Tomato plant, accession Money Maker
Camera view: tilt-top (135 deg); turntable rotation: 0 degrees
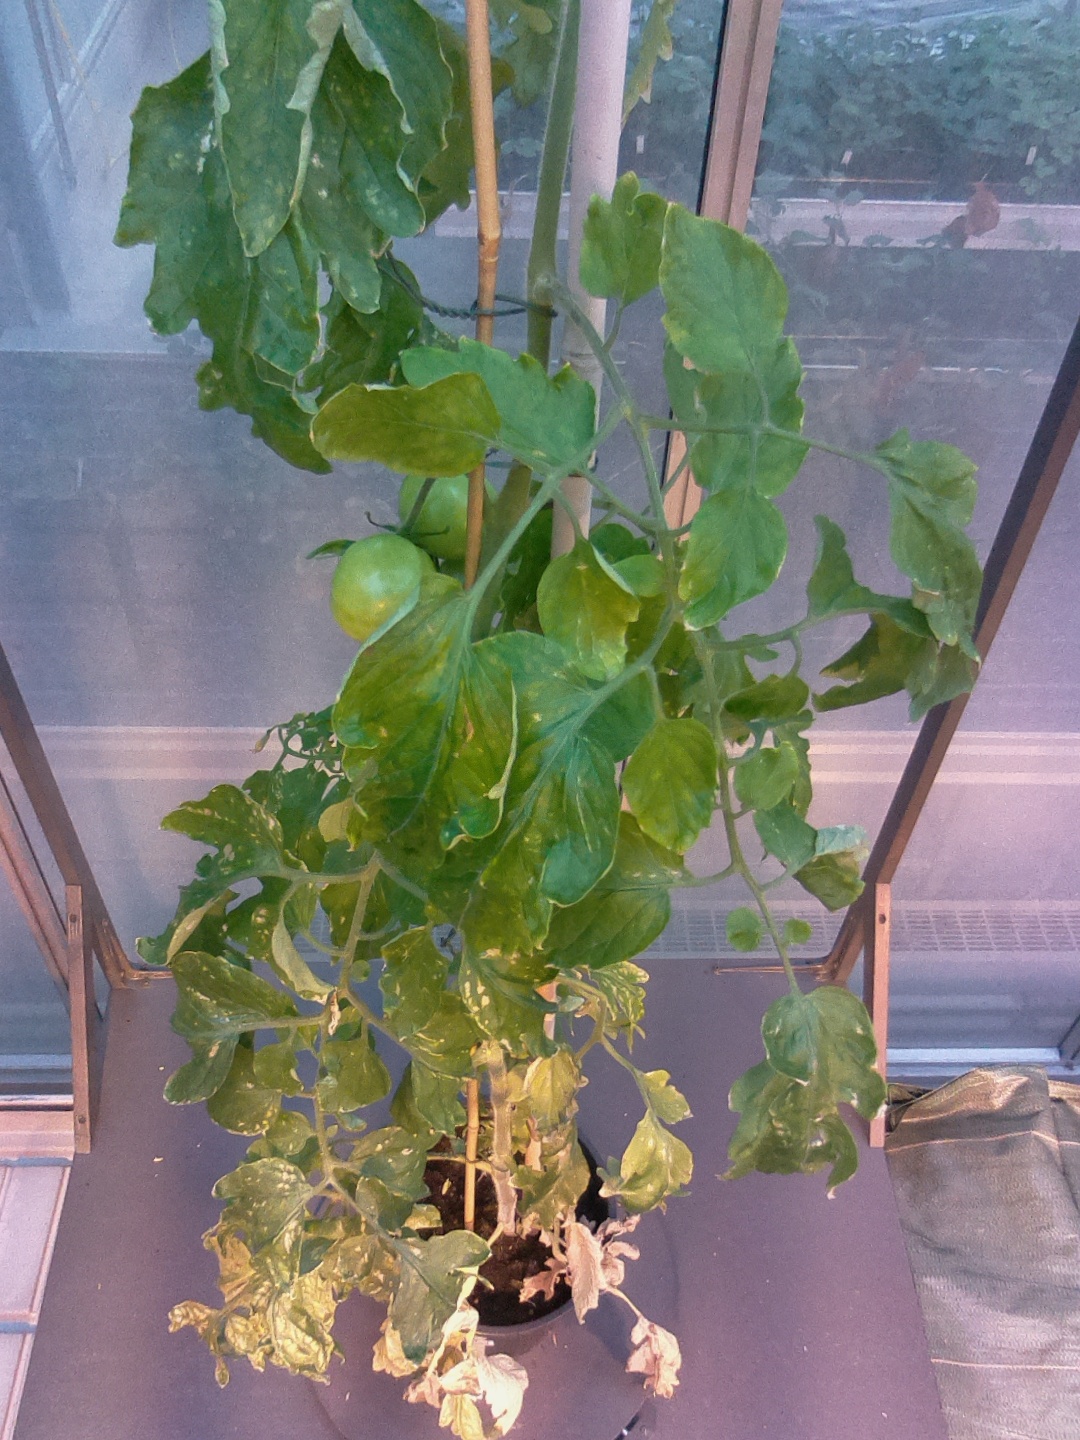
BBCH growth stage 77: 70%-80% of final fruit size